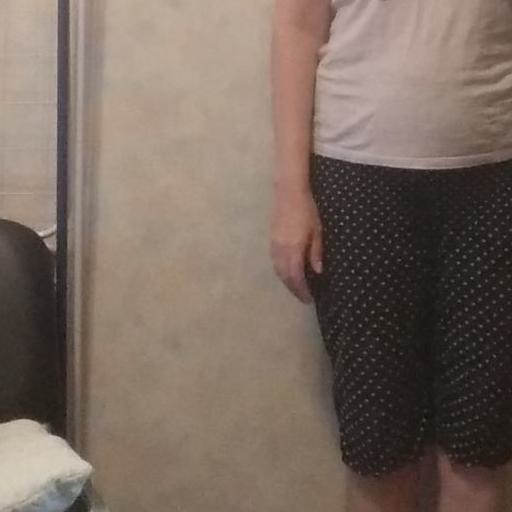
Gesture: no_gesture